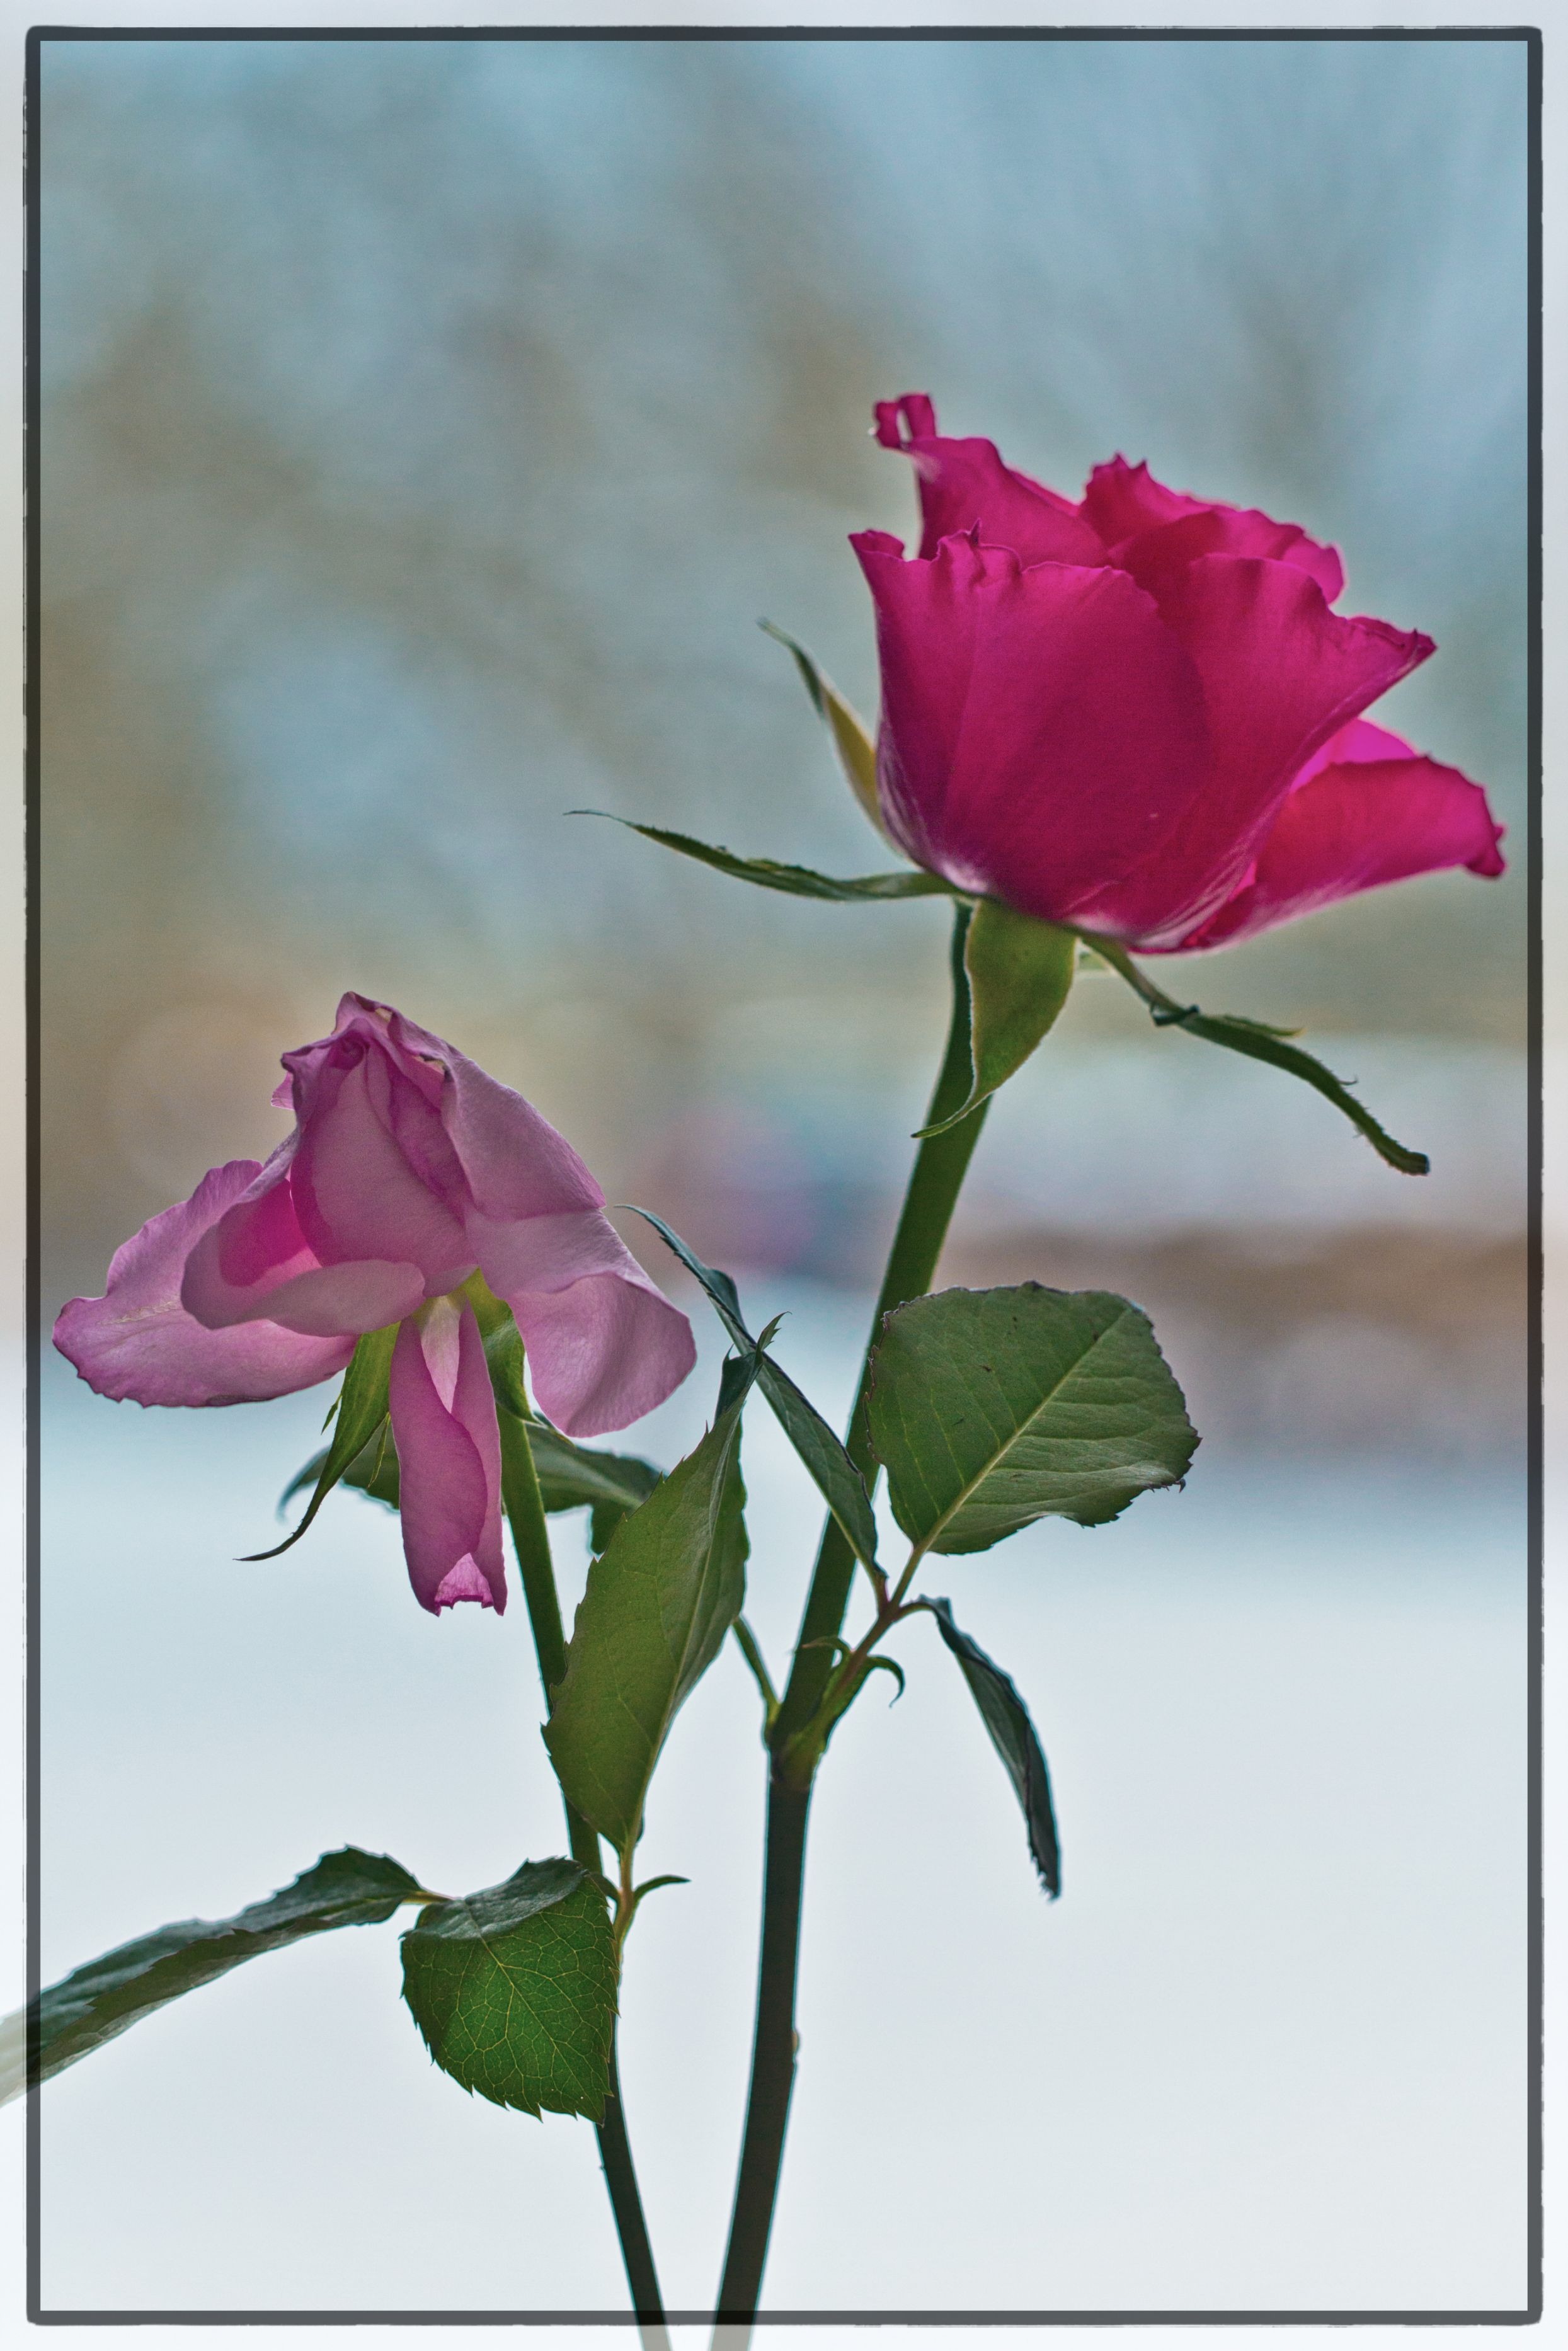
nature, blossom, winter, plant, flower, petal, love, heart, rose, decoration, red, romantic, botany, together, pink, wedding, flora, red rose, flowers, roses, valentine, flowering plant, garden roses, rose family, plant stem, land plant, flower bouquets, friendship love